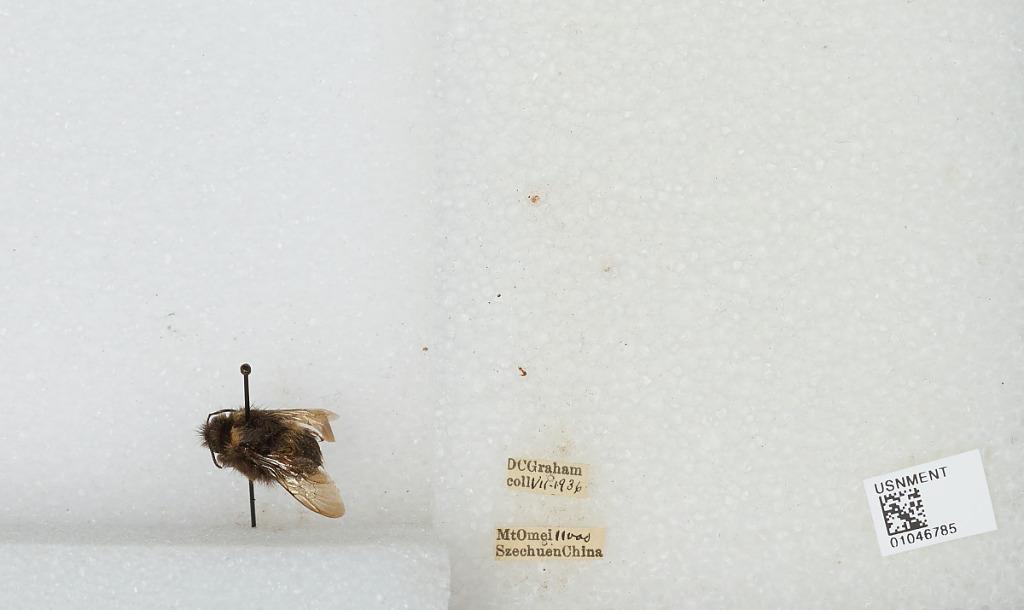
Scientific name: Bombus sp.
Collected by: D. Graham
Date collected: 1936-7-
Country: China
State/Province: Sichuan
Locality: Mount Emei